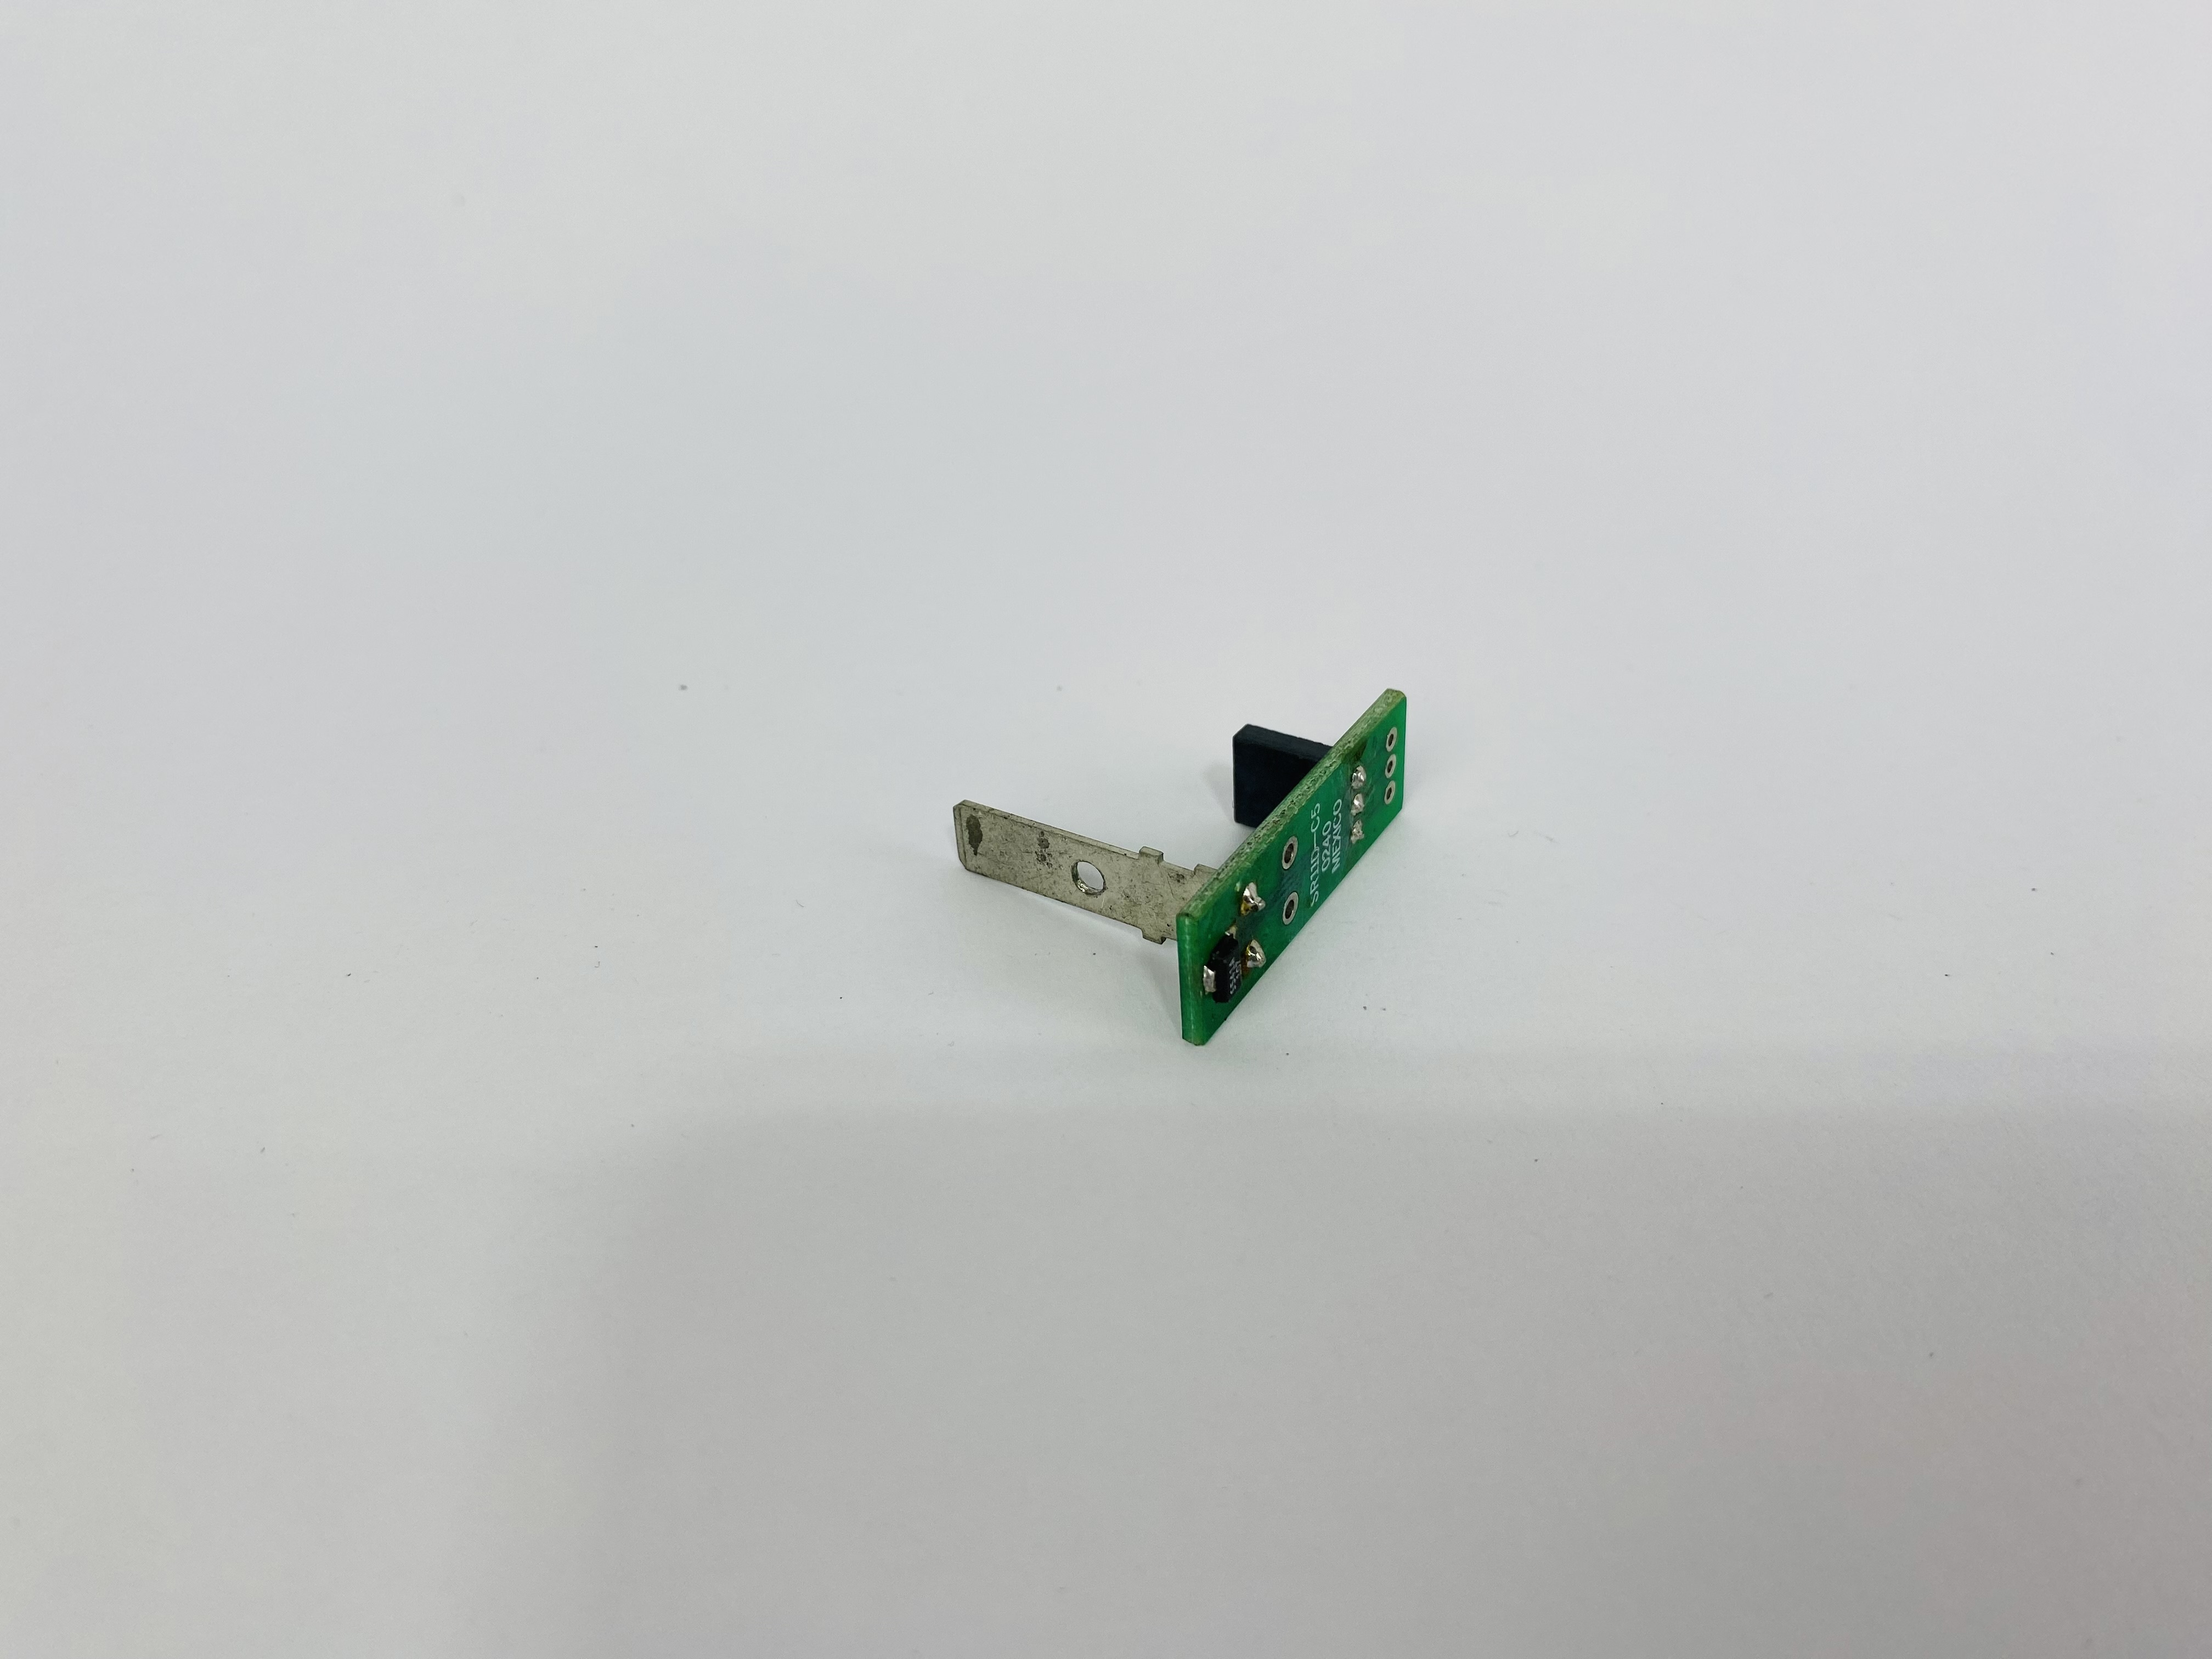
True Fitness 540Z Treadmill RPM Speed Sensor Circuit Board SR-10301 (SS333)
Brand: TRUE Fitness
Category: Electronics > Circuit Boards & Components > Printed Circuit Boards > Exercise Machine Circuit Boards